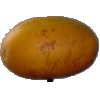
Label: Cucumber Ripe 2